Space Age

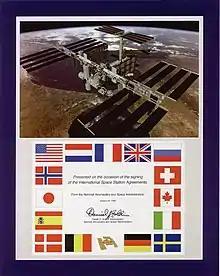
A commemorative plaque honouring the Space Station Intergovernmental Agreement (IGA) for the International Space Station, signed on 28 January 1998 and symbolic for the increasing diversification and internationalization of spaceflight since its beginning

Participation of private actors and other countries beside the Soviet Union and the United States in spaceflight had been the case from the very start of spaceflight development. A first commercial satellite had been launched by 1962, as well as in 1965 a third country achieving orbital spaceflight. The very beginning of the space age, the launch of Sputnik was in the context of international exchange, the International Geophysical Year 1957. Also soon into the space age the international community came together starting to negotiate dedicated international law governing outer space activity.